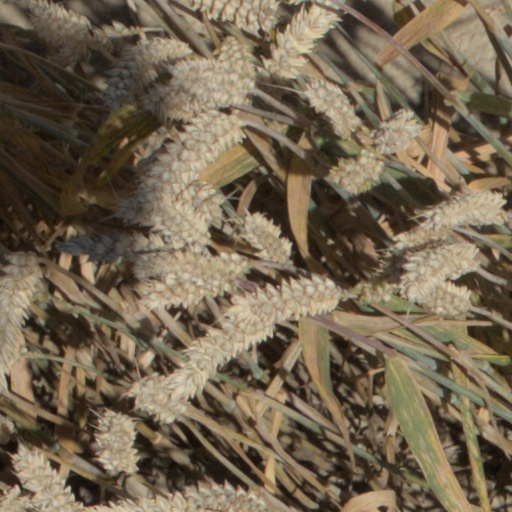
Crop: wheat